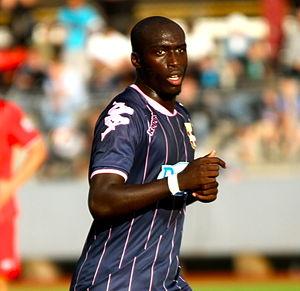
Yannick Sagbo, né le 12 avril 1988 à Marseille, est un footballeur international ivoirien qui évolue au poste d'attaquant.